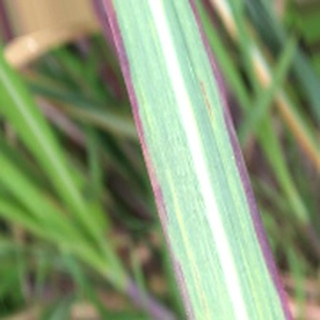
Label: sugarcane_bacterial_blight